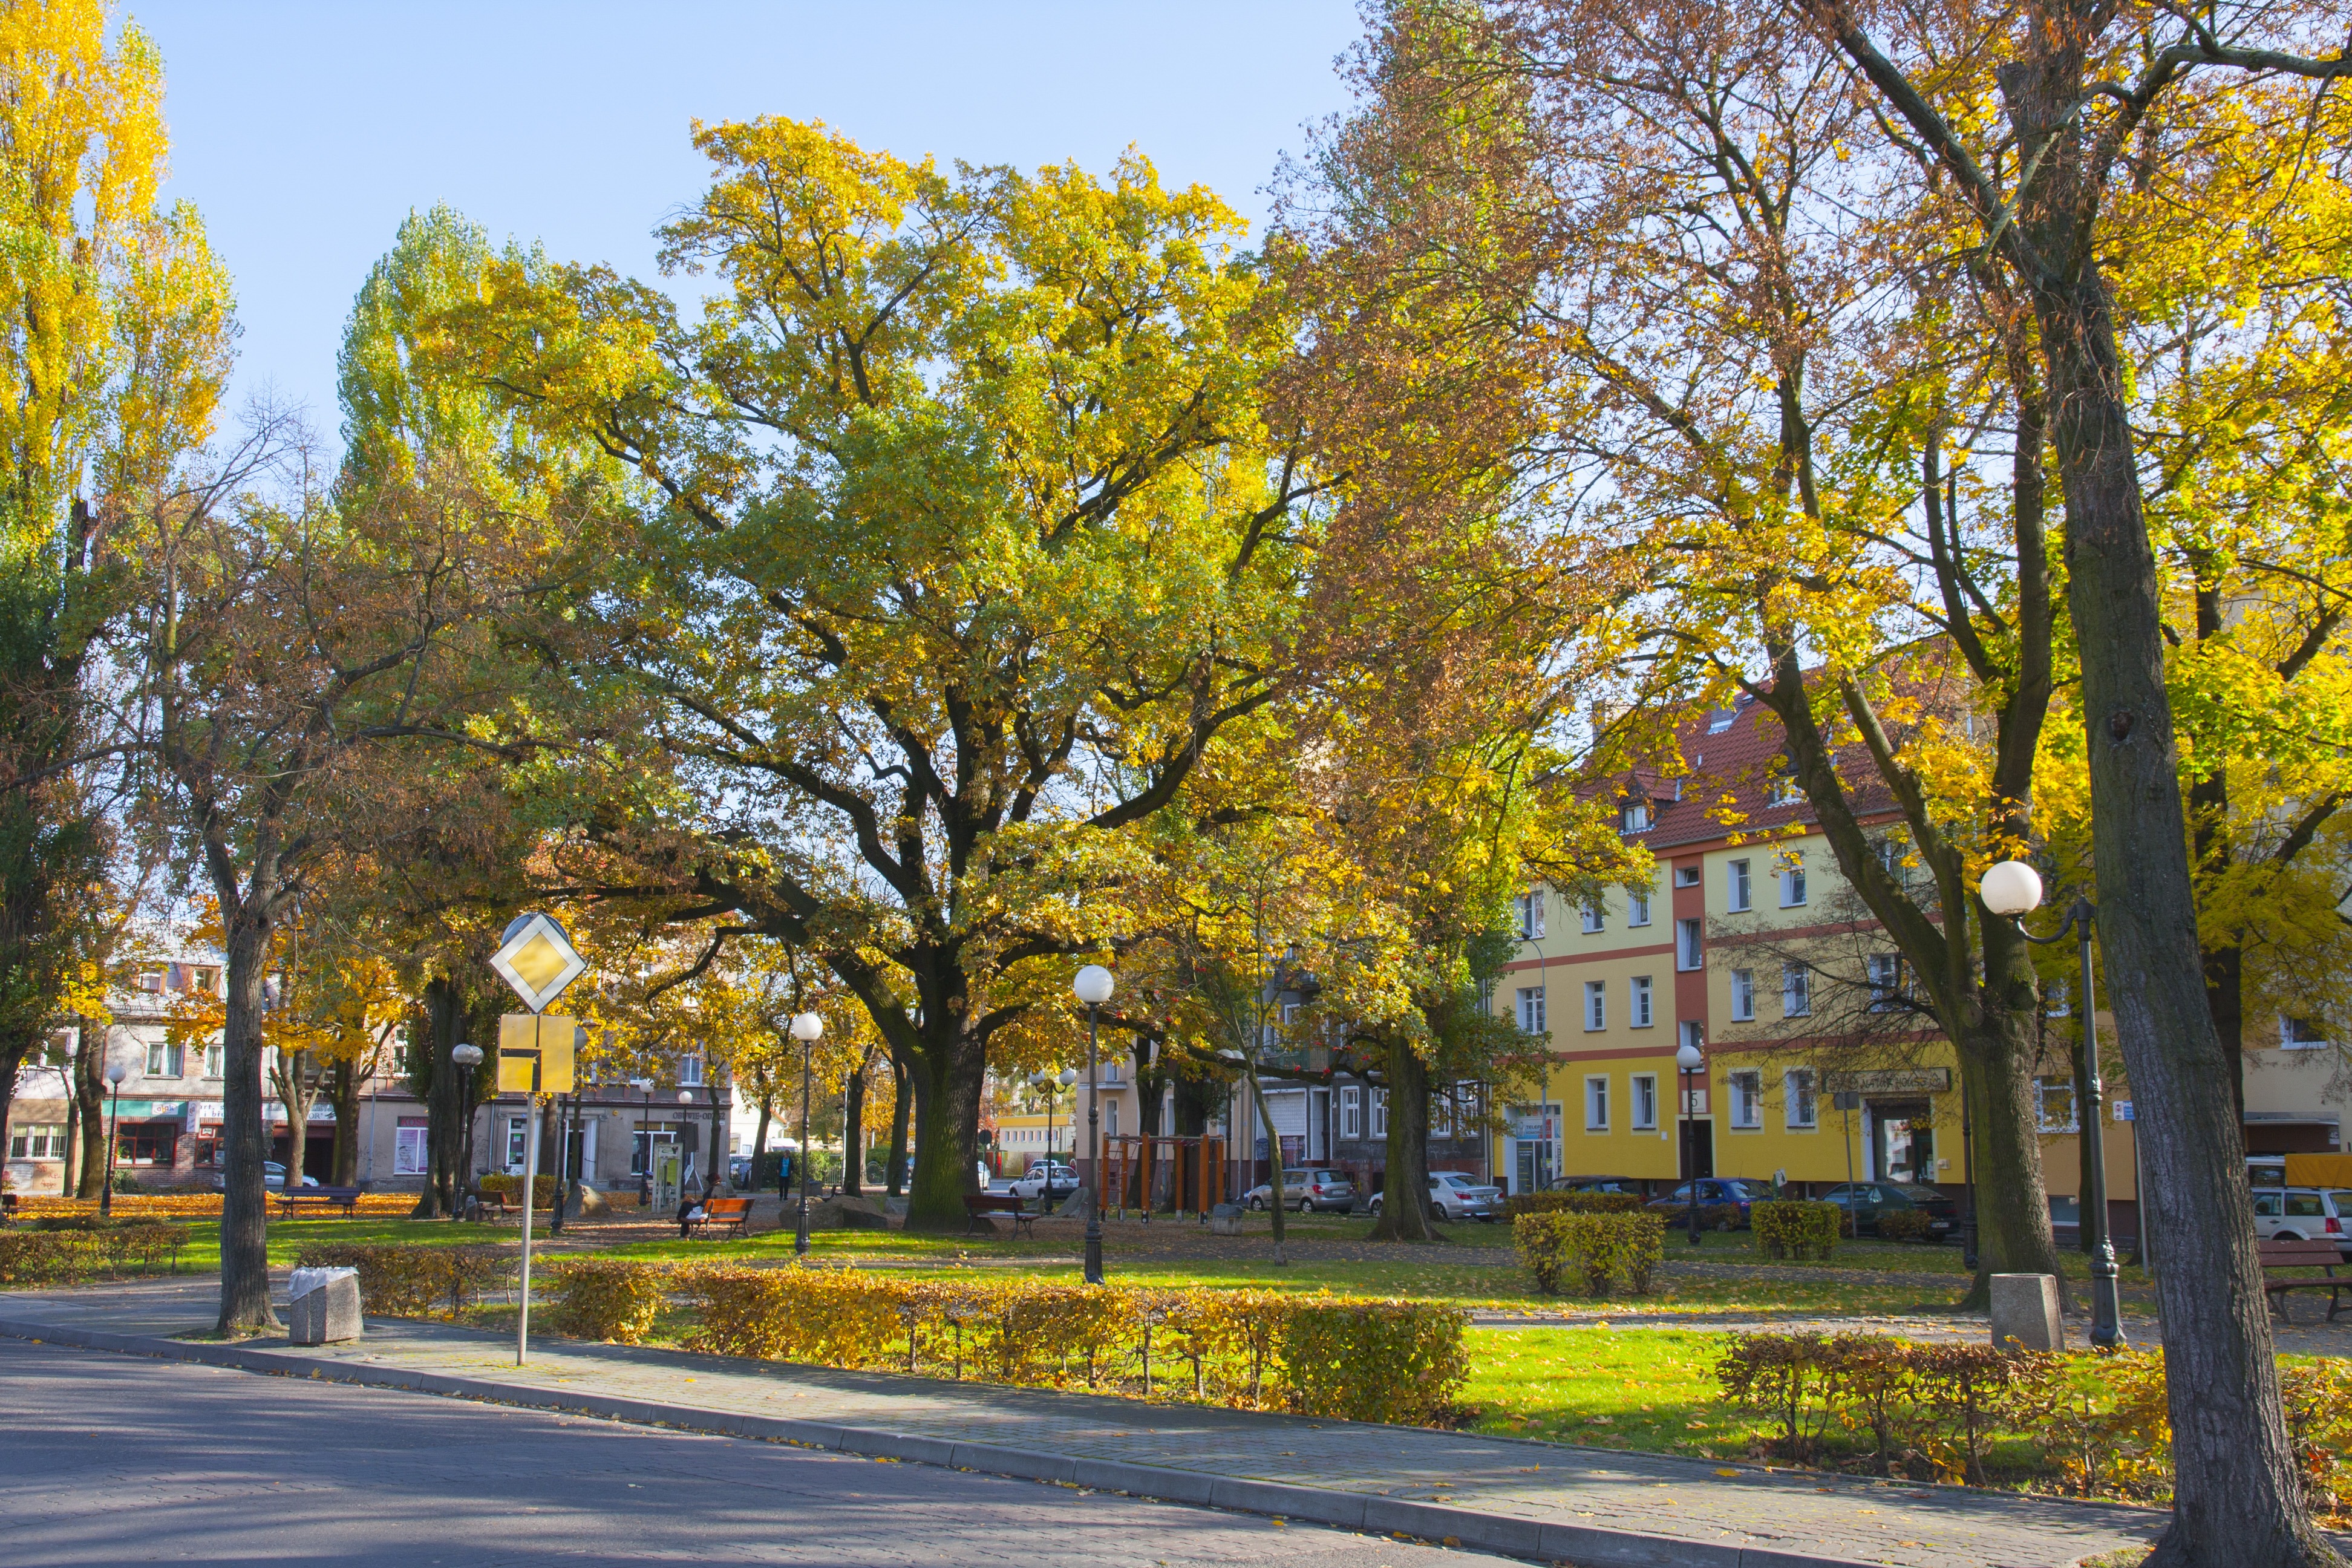
tree, plant, leaf, autumn, park, season, estate, neighbourhood, maidenhair tree, residential area, woody plant, s ubice